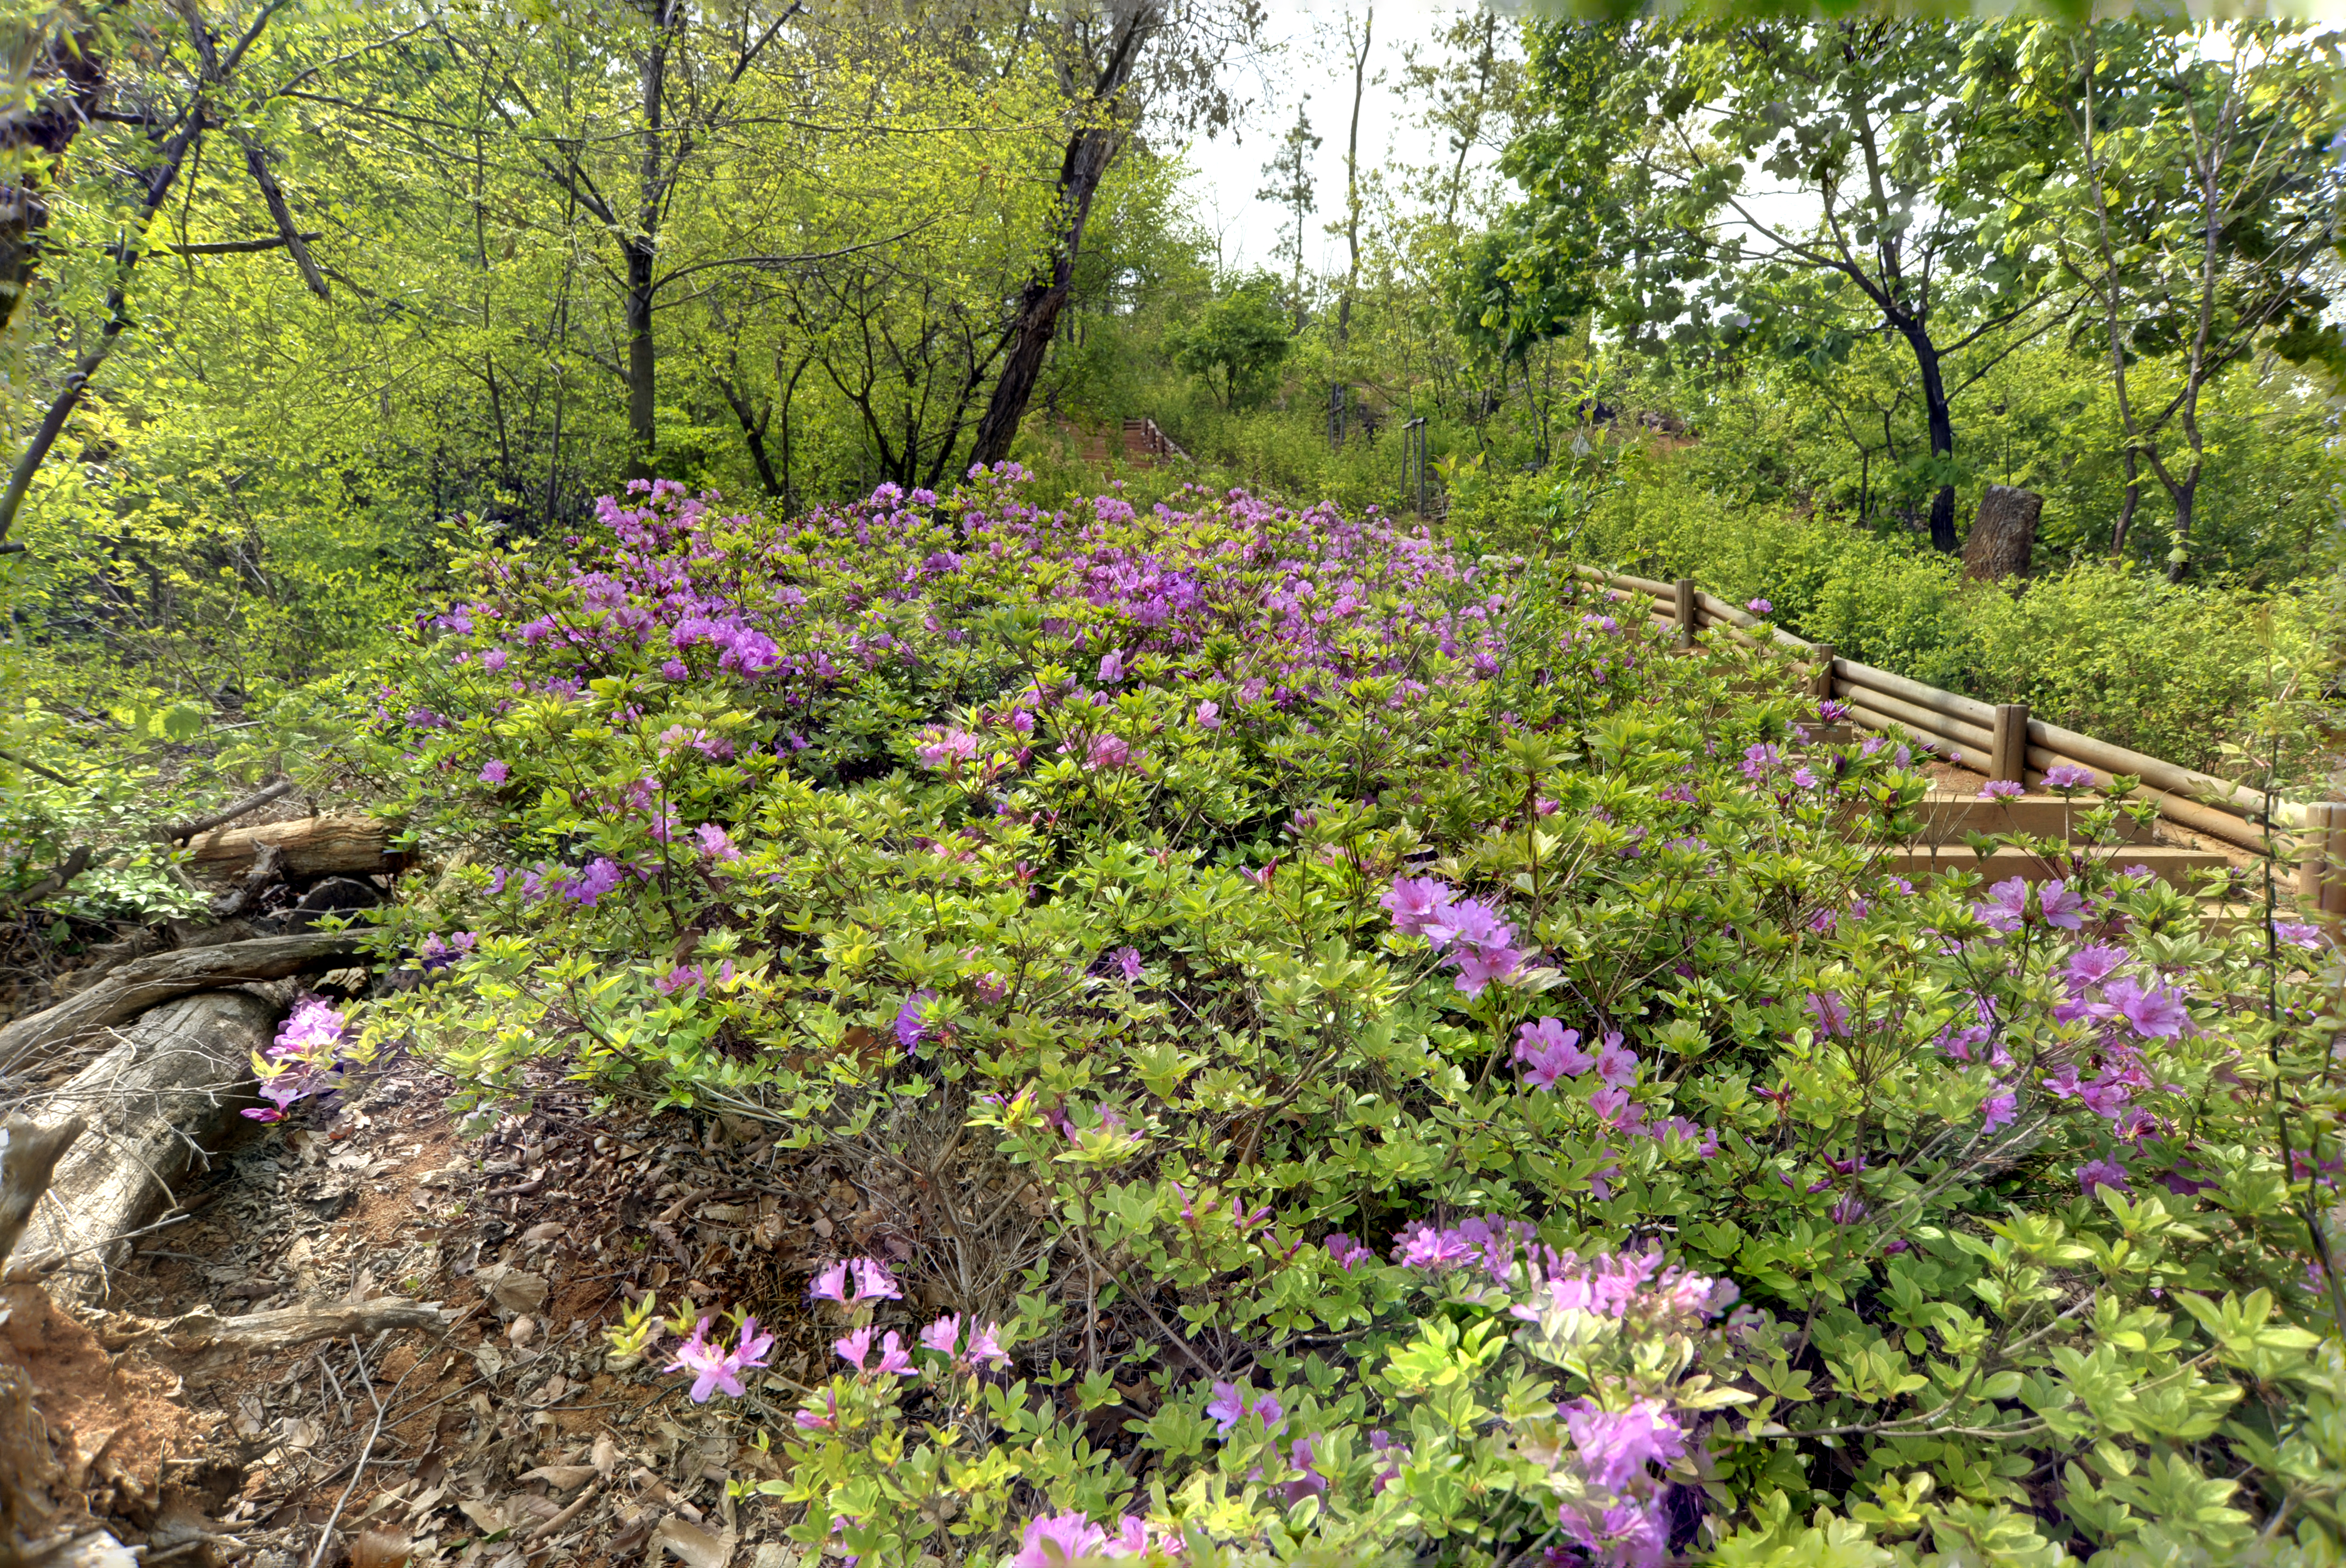
seoul, forest, flower, plant, vegetation, flowering plant, shrub, groundcover, spring, plant community, subshrub, botany, woodland, wildflower, garden, tree, geraniaceae, annual plant, rhododendron, viola, violet family, Forb, geraniales, perennial plant, daphne